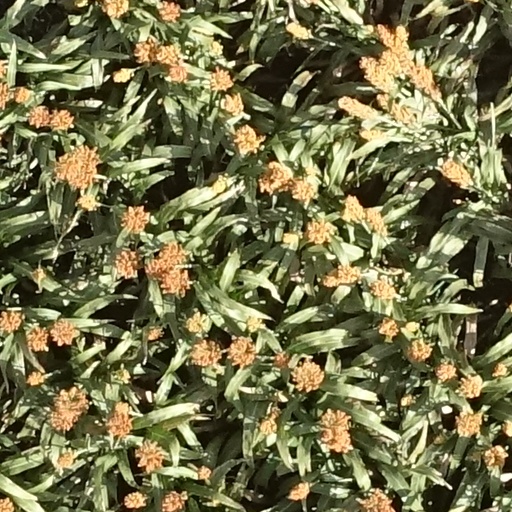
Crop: sorghum